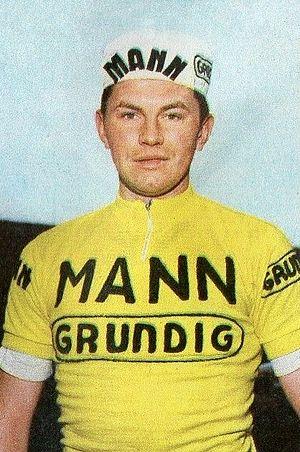
Daniel Van Ryckeghem est un coureur cycliste belge qui fut professionnel de 1966 à 1973.
L'équipe cycliste Dr. Mann est une équipe cycliste belge professionnelle. Créée en 1960, elle existe jusqu'en 1970.